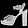
Label: Sandal